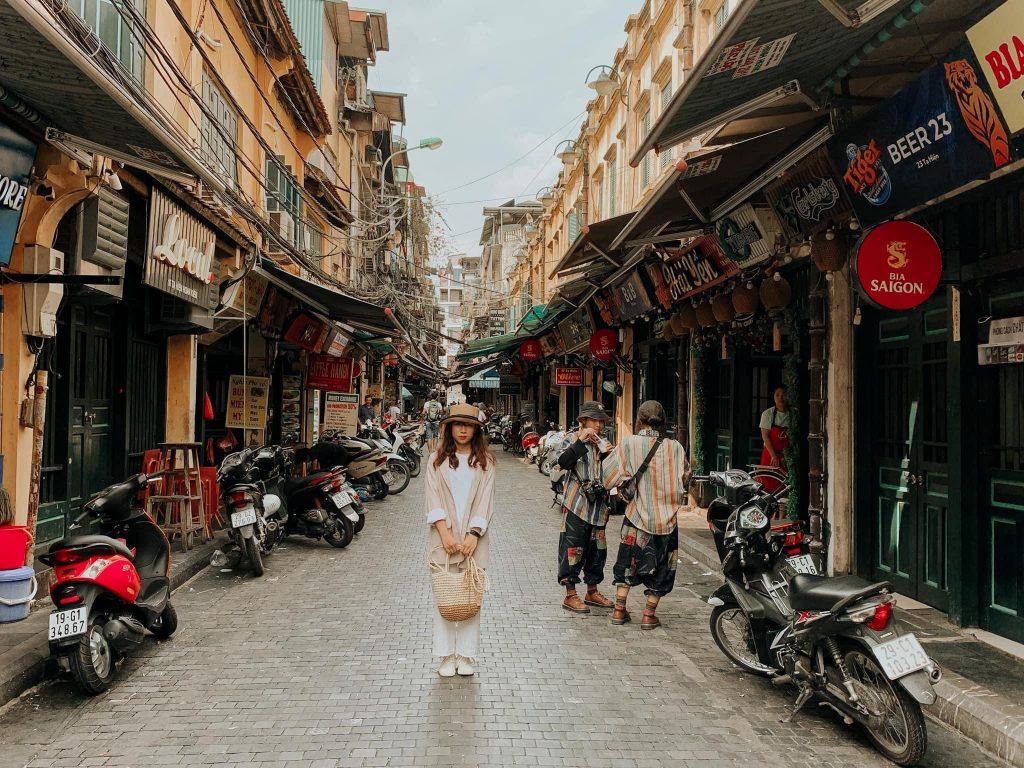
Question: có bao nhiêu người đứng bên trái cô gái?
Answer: có hai người đứng bên trái cô gái